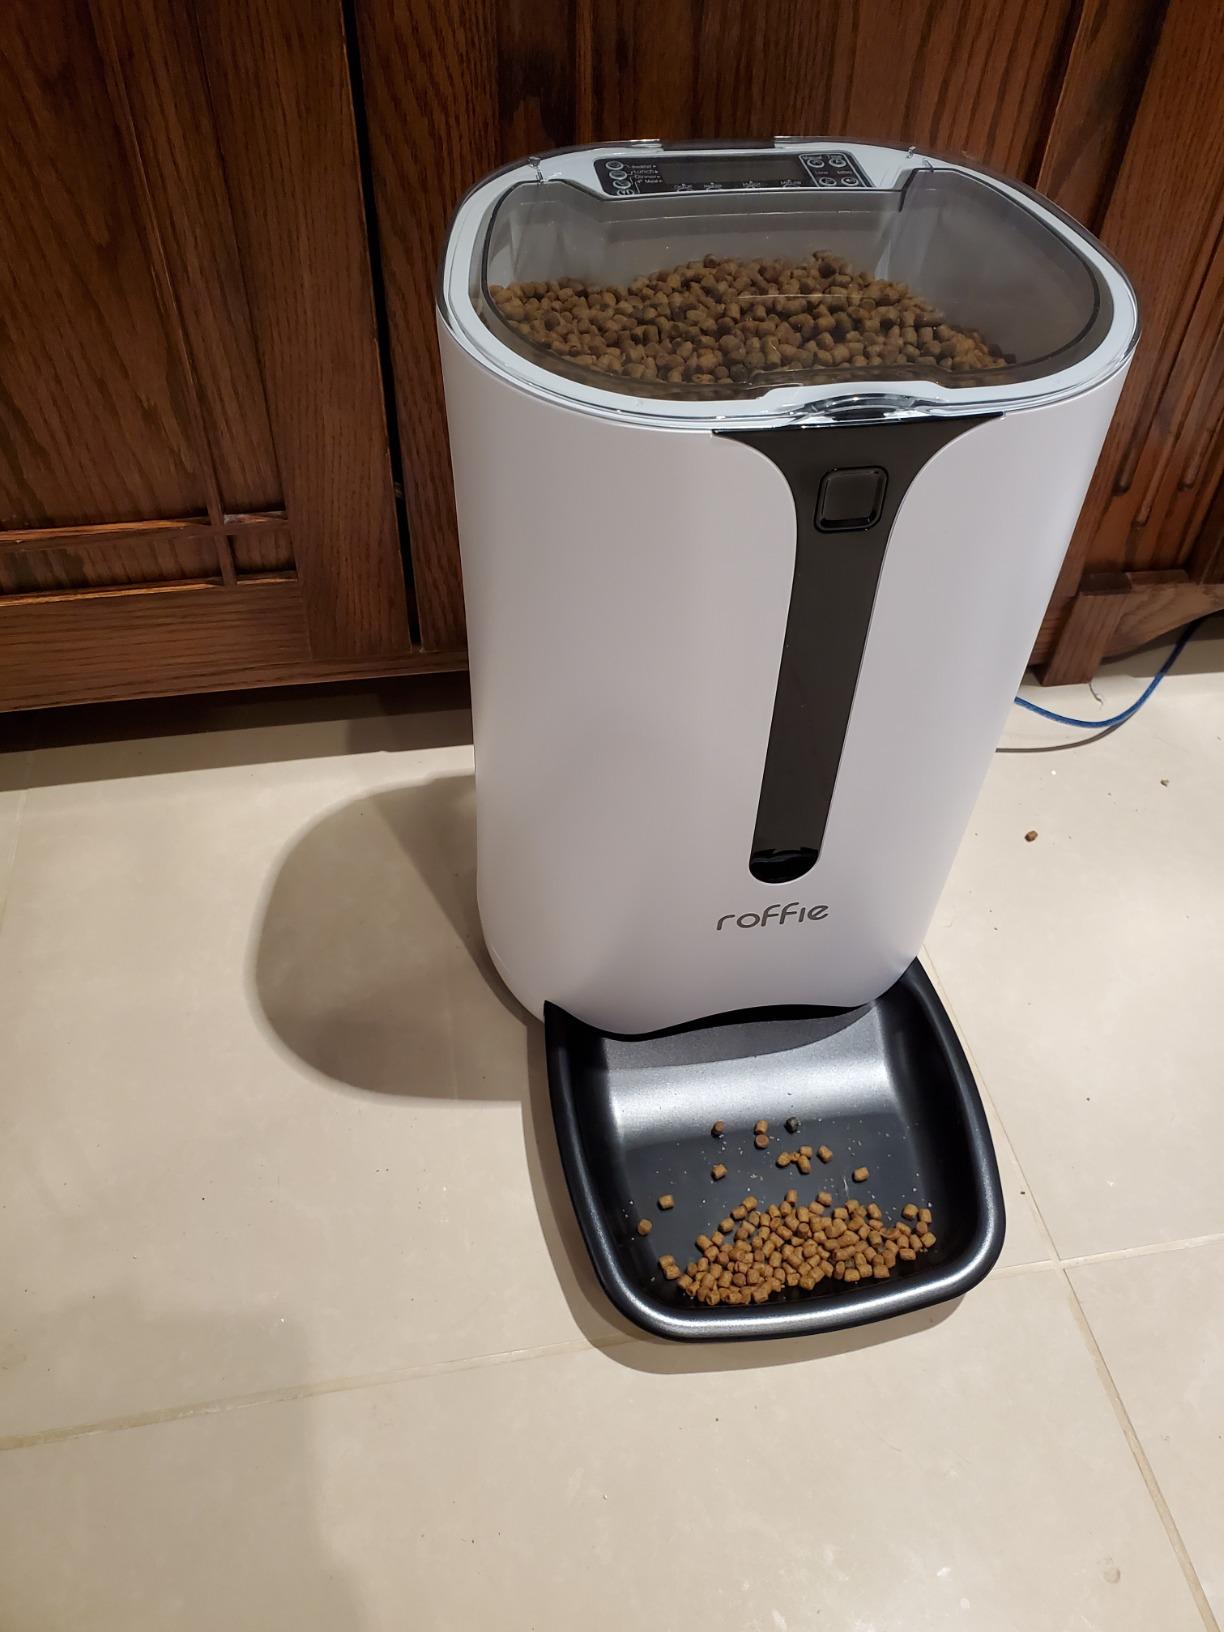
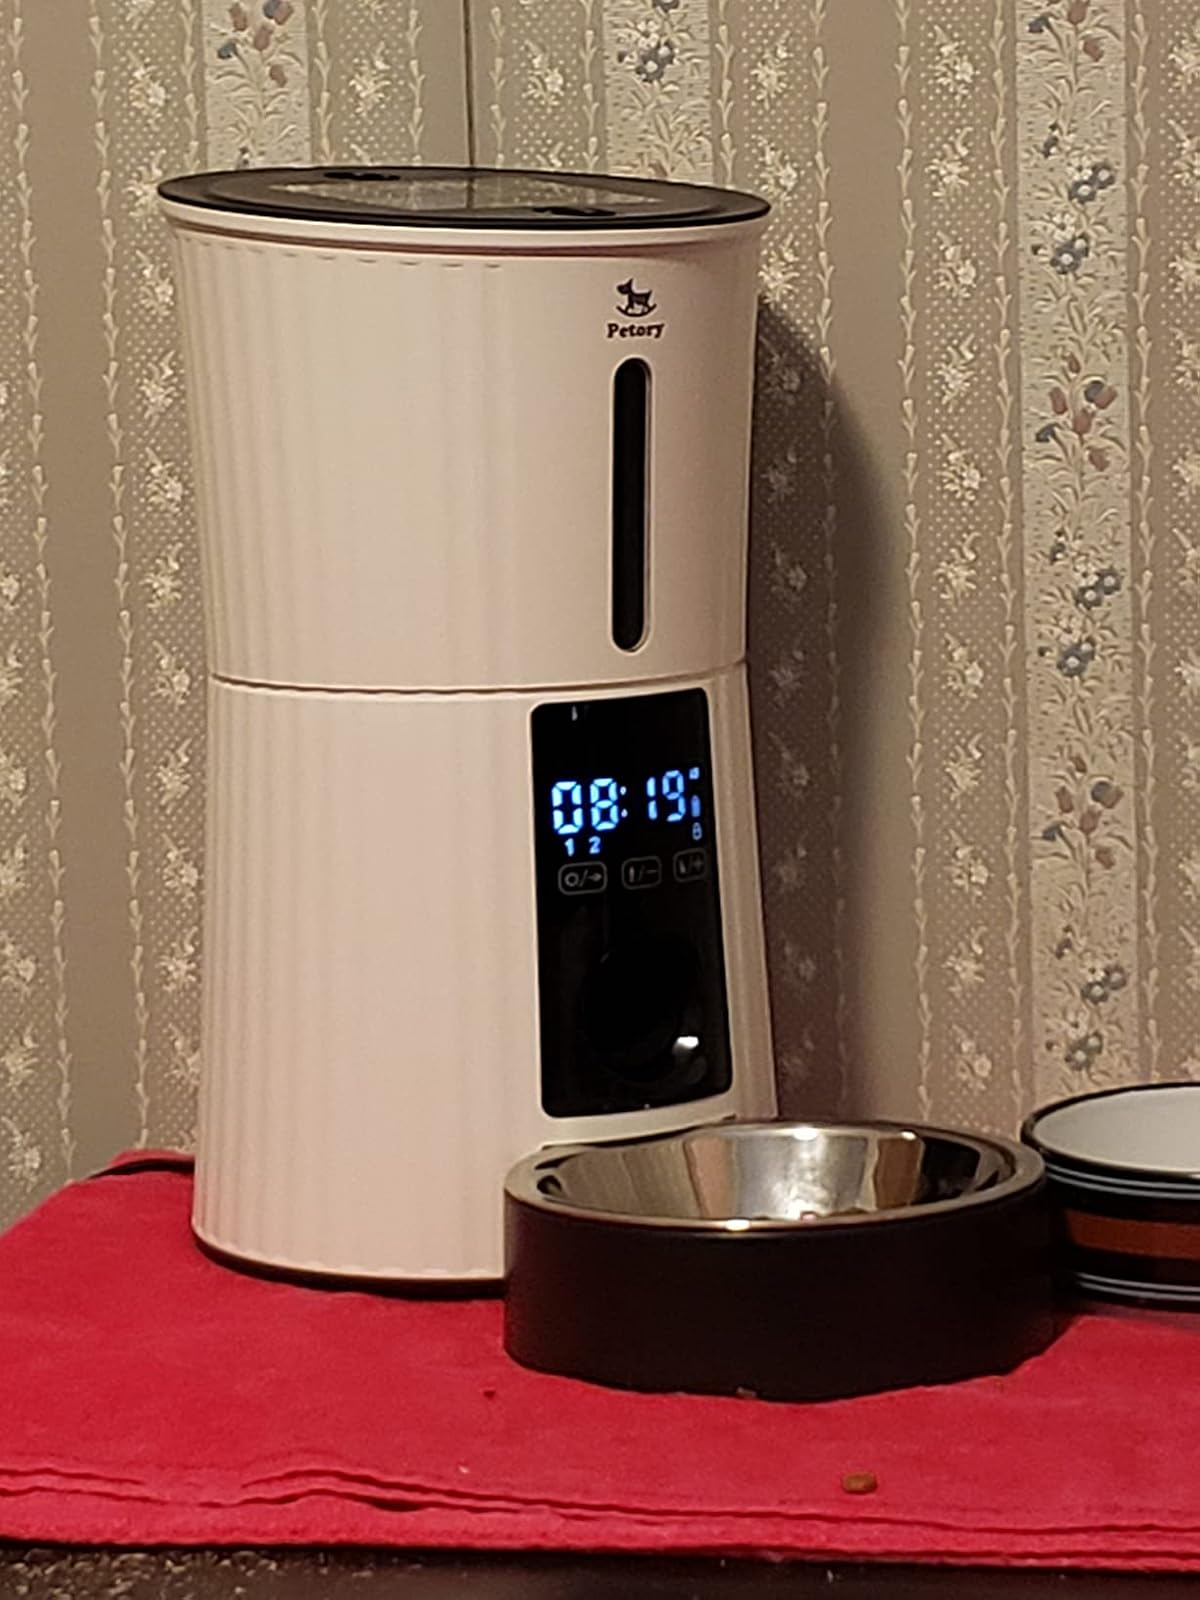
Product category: items_feeder
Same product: no